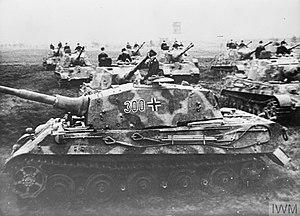
Le Lieutenant von Rosen passant en revue les Tiger II du schwere Panzer Abteilung 503, avant son départ pour la Hongrie, en 1945."
Les schwere Panzerabteilungen, ou bataillons de chars lourds, sont créés pour les premiers en mai 1942. Ils doivent accueillir les nouveaux chars Panzerkampfwagen VI Tiger, et plus tard, le Tigre II. Ces chars lourds sont censés surclasser tous les chars de l'époque et ramener l'avantage matériel dans le camp allemand. Ils sont à l'origine destinés à l'offensive, mais la tournure de la guerre impose aux militaires allemands une utilisation défensive, comme appui-feu et force de contre-attaque ; ils sont souvent organisés en Kampfgruppe, lors des percées blindées ennemies. On considère généralement ces détachements de panzer comme des unités d'élite.